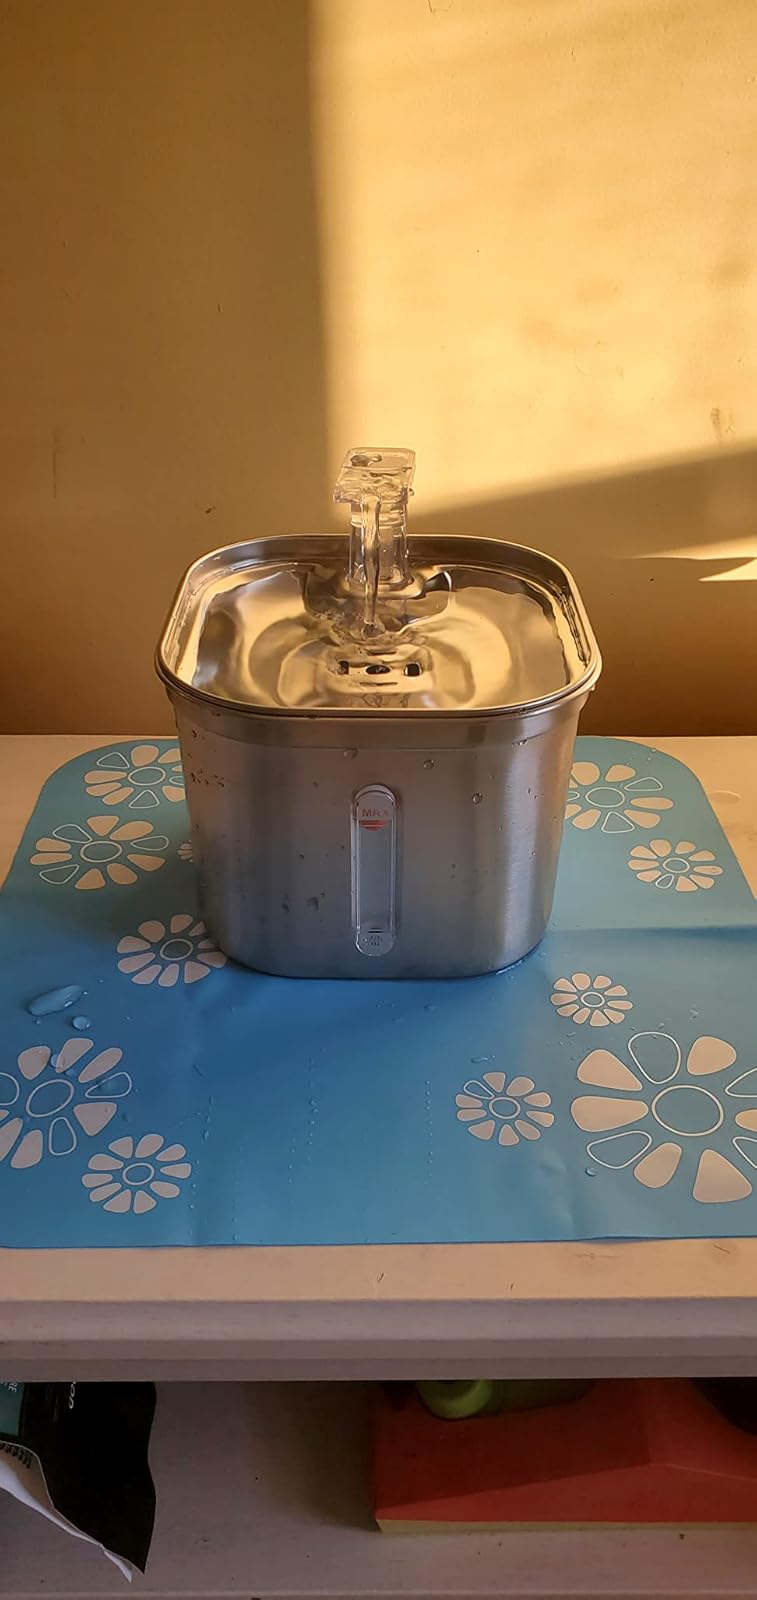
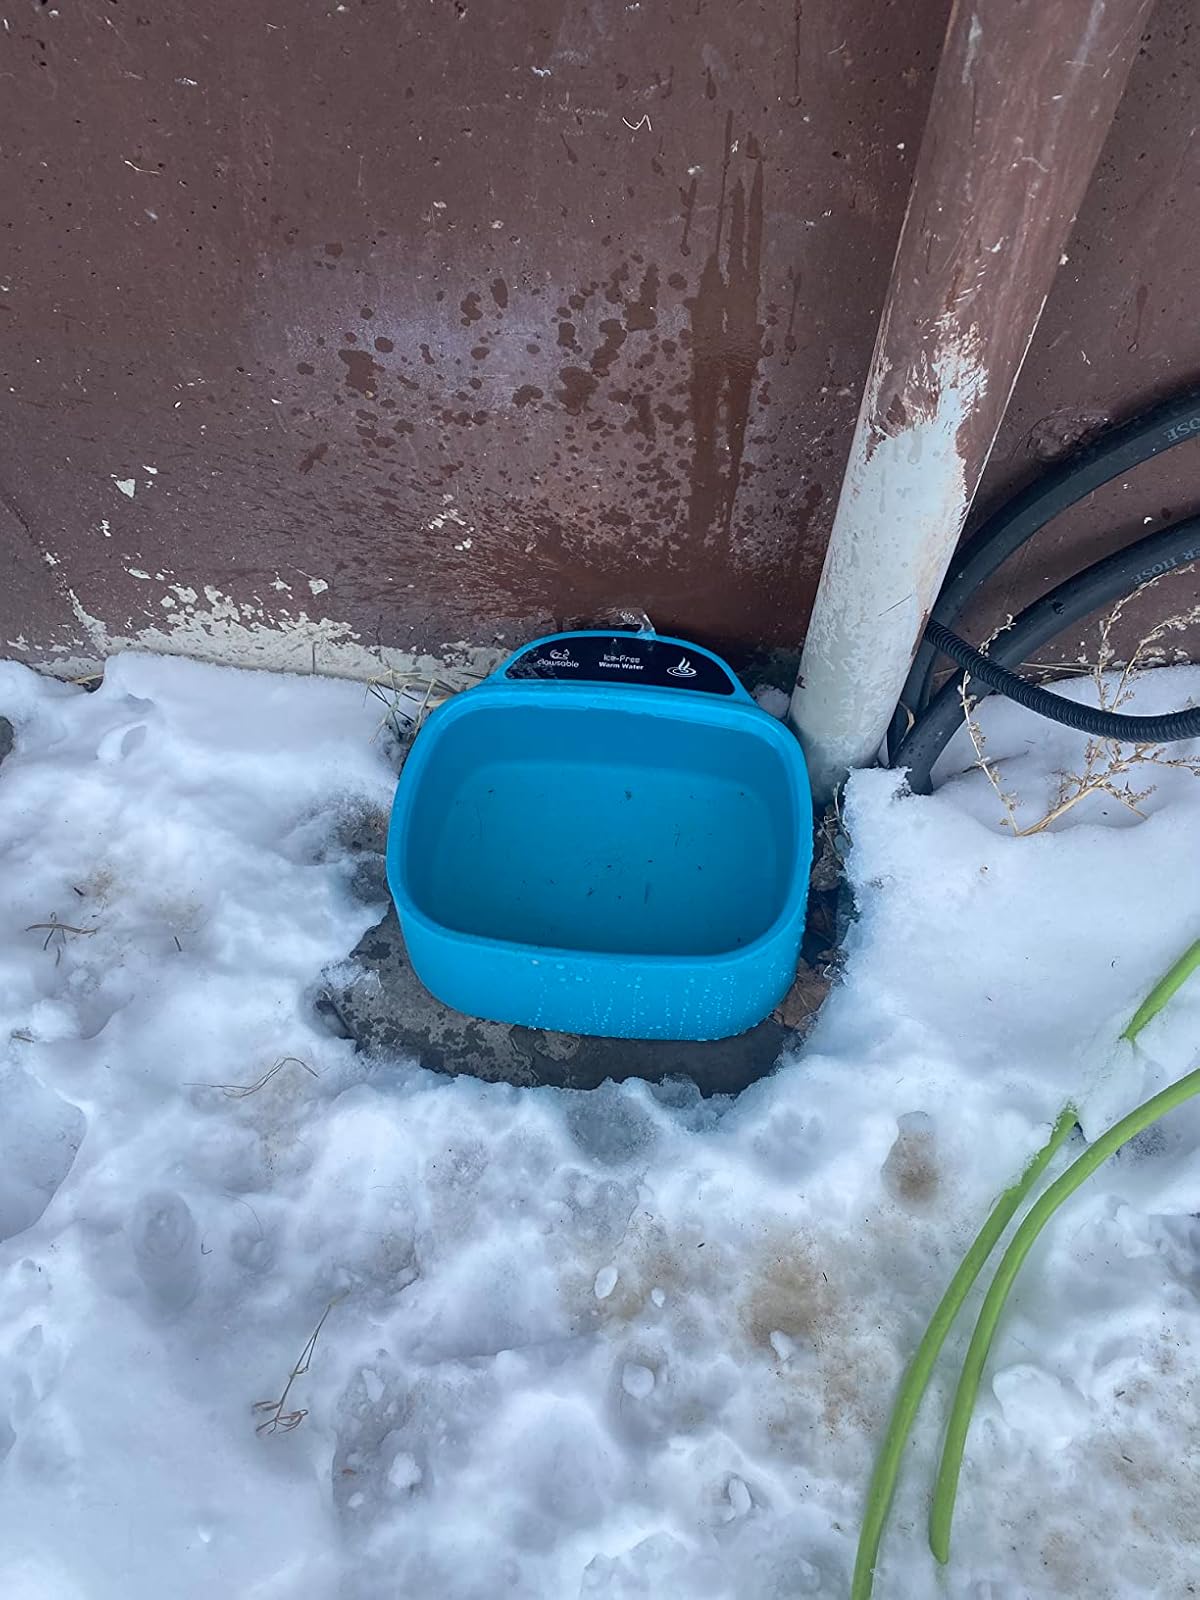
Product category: items_bowl
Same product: no